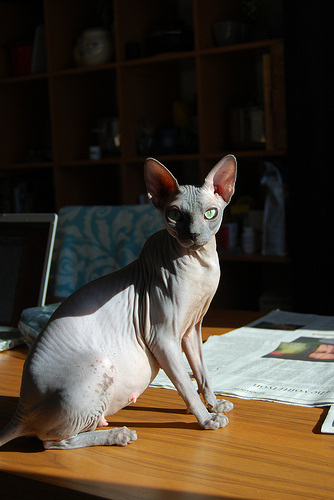
Animal: cat
Breed: sphynx